Athletics at the 2016 Summer Olympics

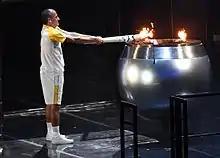
Marathon runner Vanderlei de Lima lighting the Olympic flame

At the opening ceremony two figures from the sport of athletics played a key role: Olympic medallist in the marathon, Vanderlei de Lima, lit the Olympic flame for his home nation, while Kenya's Kipchoge Keino became the first recipient of the Olympic Laurel for his efforts in promoting sport. Unlike most Summer Olympic Games, the athletics stadium in Rio was not the venue for the opening or closing ceremonies – that honour went to Brazil's foremost soccer venue, the Maracanã Stadium.